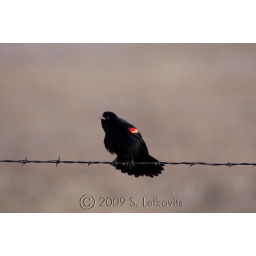
A red-winged blackbird perched on wire surrounding a field in Harney County, Oregon. Latin species name: Agelaius phoeniceus.